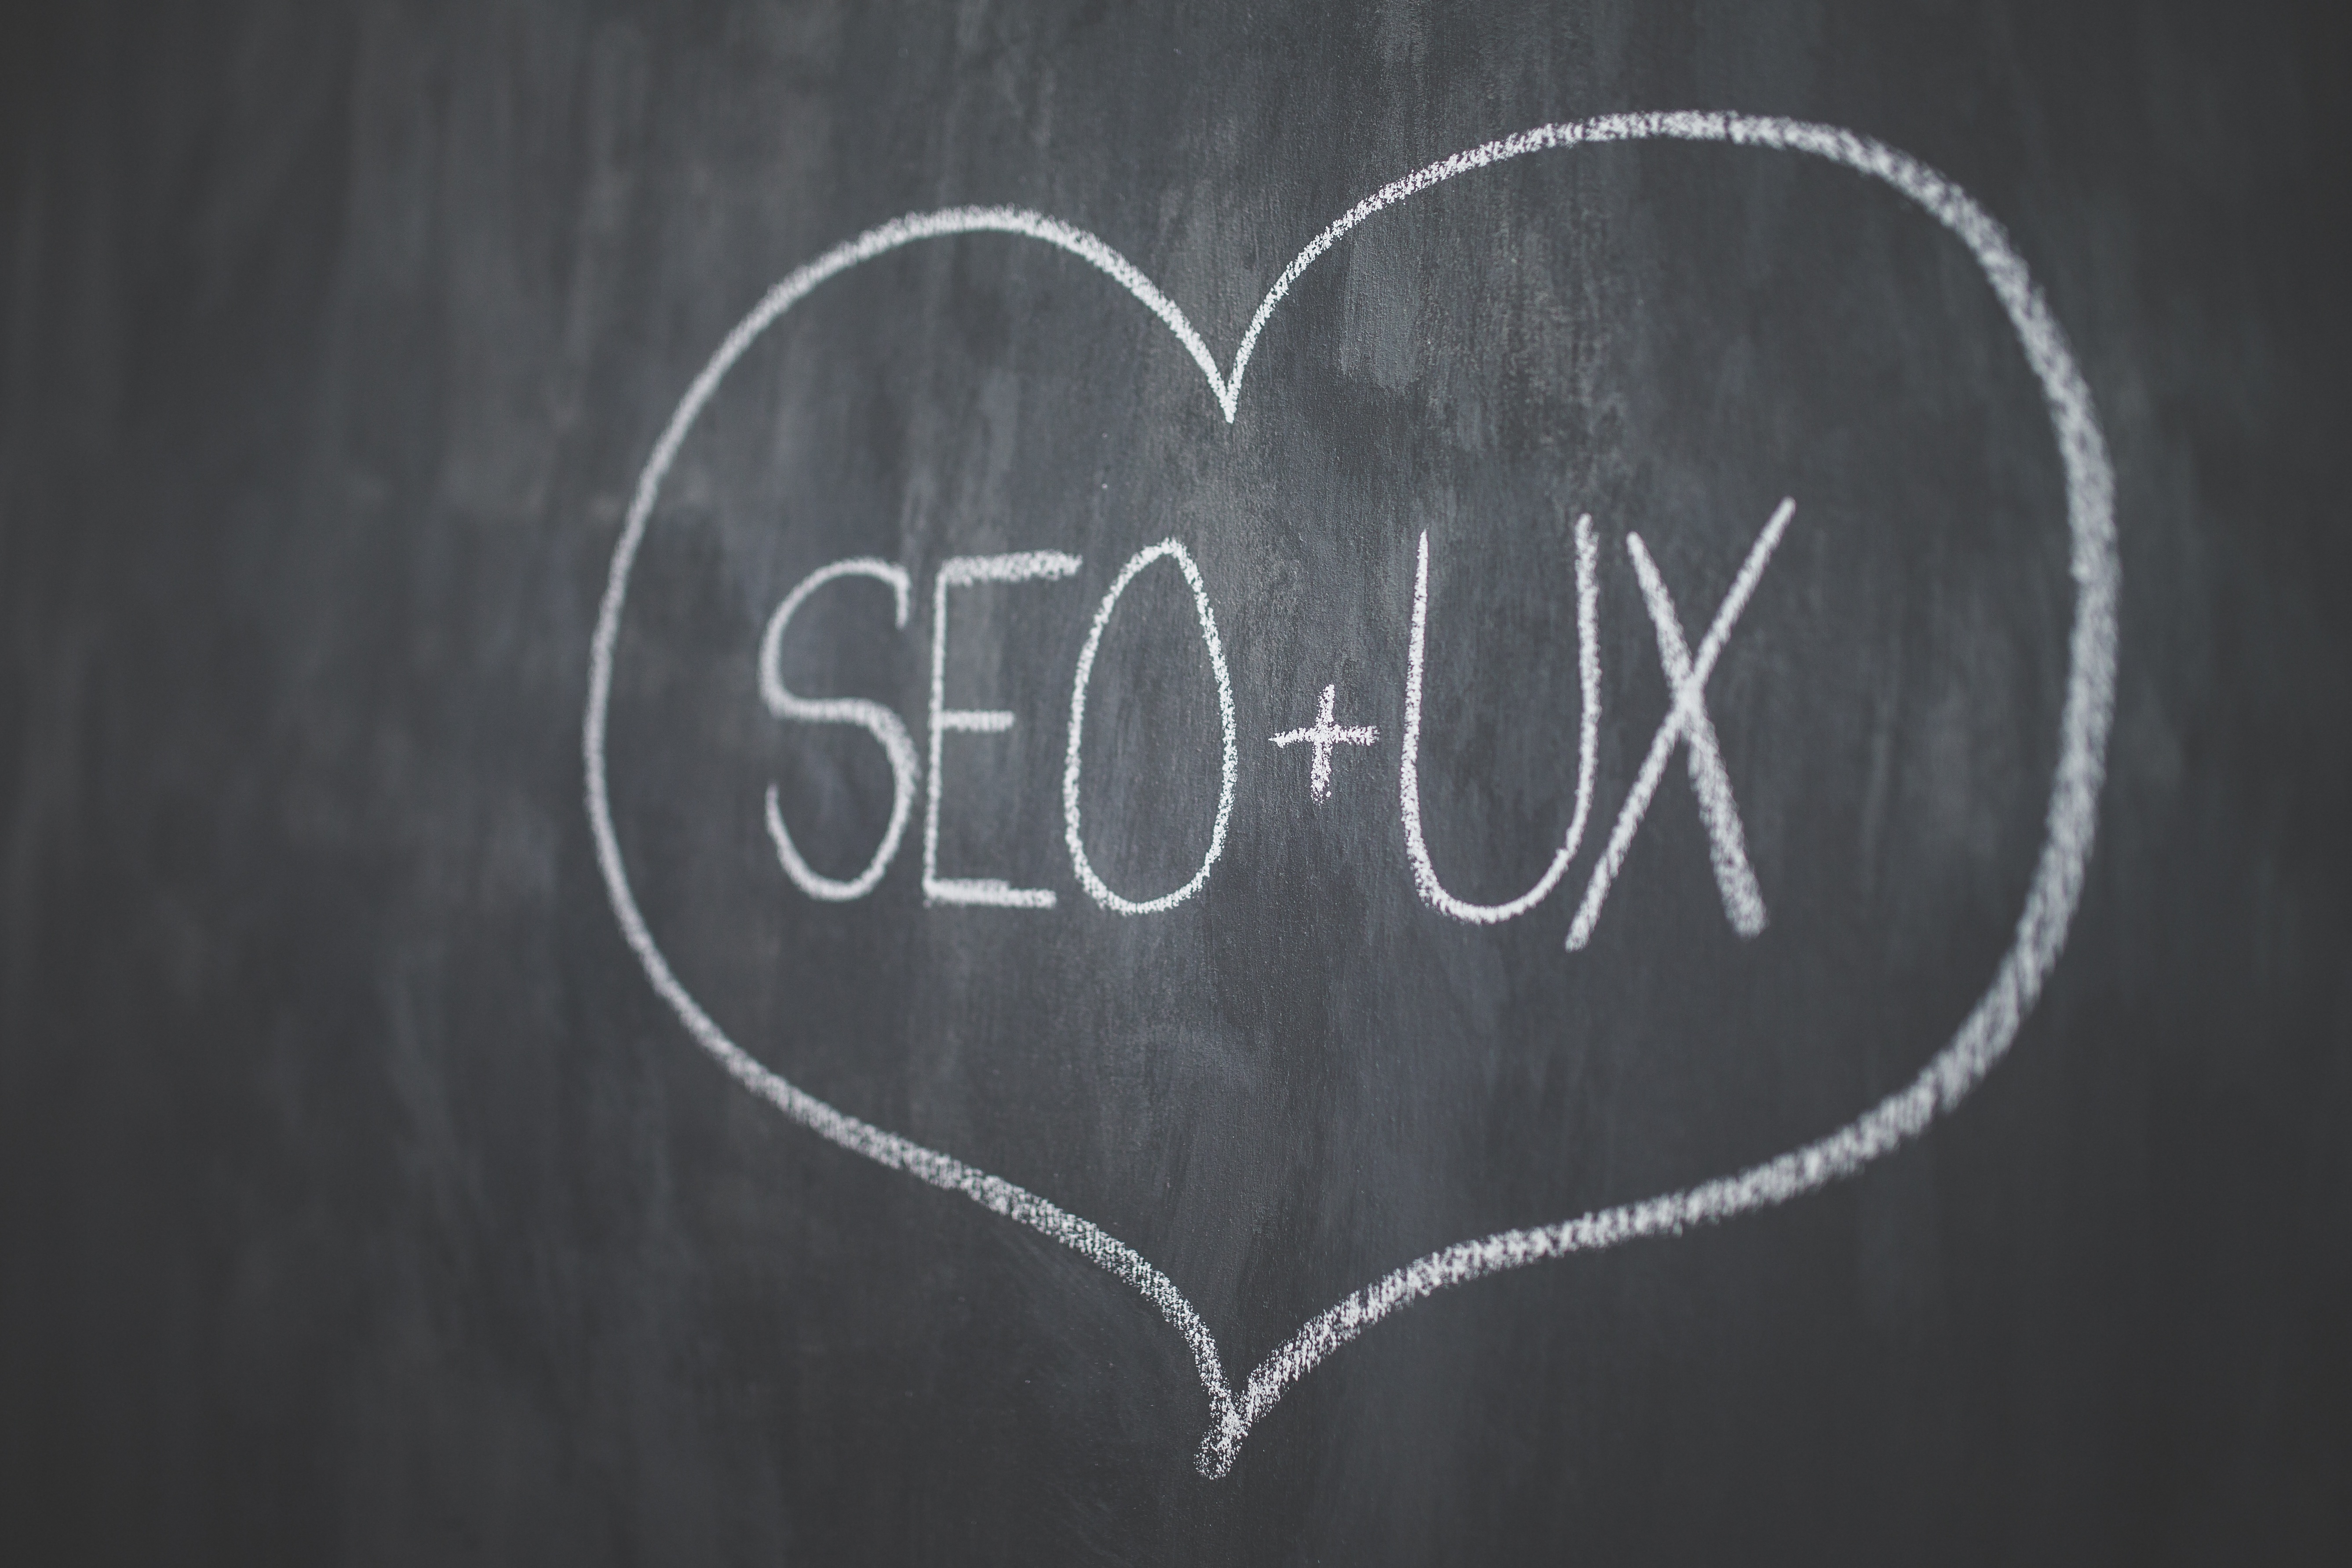
black and white, sign, love, heart, blackboard, chalkboard, font, chalk, design, text, handwriting, words, organ, seo, web design, ux, uxdesign, webdev